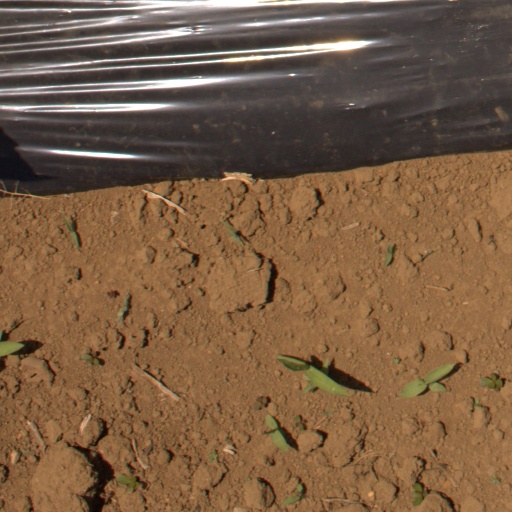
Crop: Jerusalem artichoke